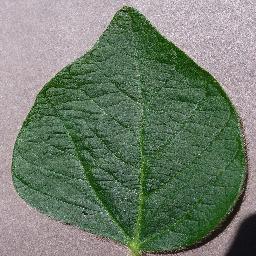
Label: Soybean___healthy